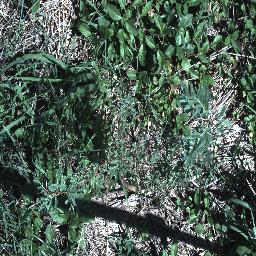
Label: prickly_acacia